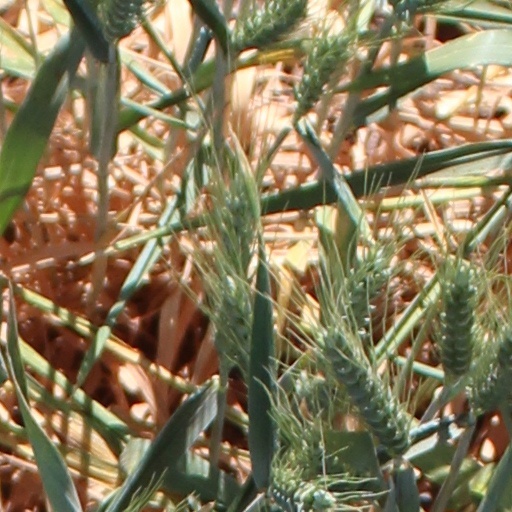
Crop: wheat